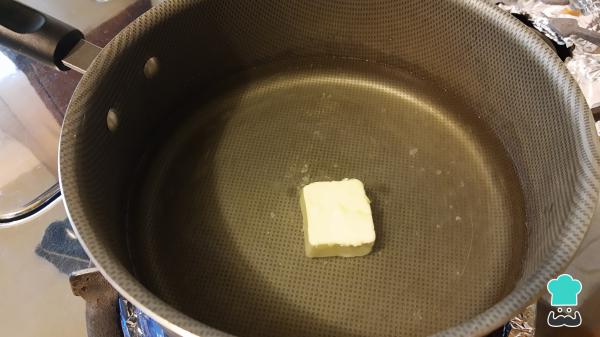
Empieza la receta de la coxinha de frango calentando en una olla el caldo de pollo. Seguido, agrega la mantequilla para disolver y una pizca de sal.